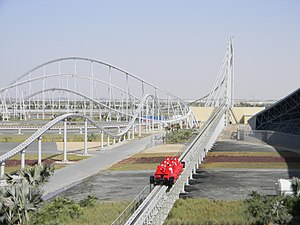
Formula Rossa
Formula Rossa.
Formula Rossa er en rutsjebane beliggende i forlystelsesparken Ferrari World på Yas i Abu Dhabi. Siden åbningen i 2010 har den med en topfart på 240 km/t været verdens hurtigste rutsjebane, hvor den tog titlen fra Kingda Ka i amerikanske Six Flags Great Adventure.